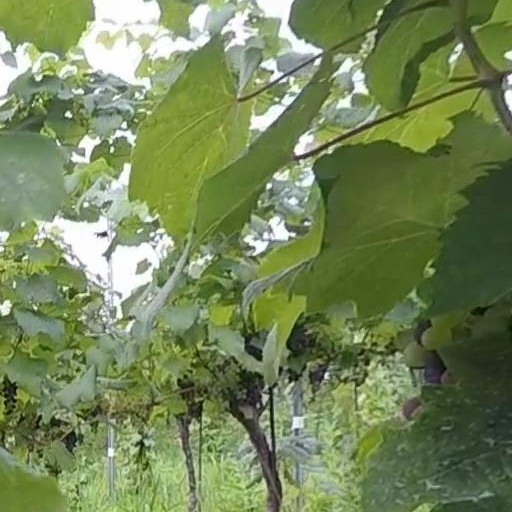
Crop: grape